The Hills Shire

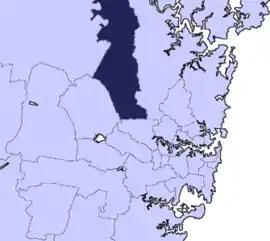
Location in Metropolitan Sydney

The Hills Shire (known until 2008 as Baulkham Hills Shire) is a local government area in the Greater Sydney region of Sydney, New South Wales, Australia. The area is north-west of the Sydney central business district, and encompasses stretching from the M2 Hills Motorway in the south to Wisemans Ferry on the Hawkesbury River in the north. The Hills Shire had a population of as of the .